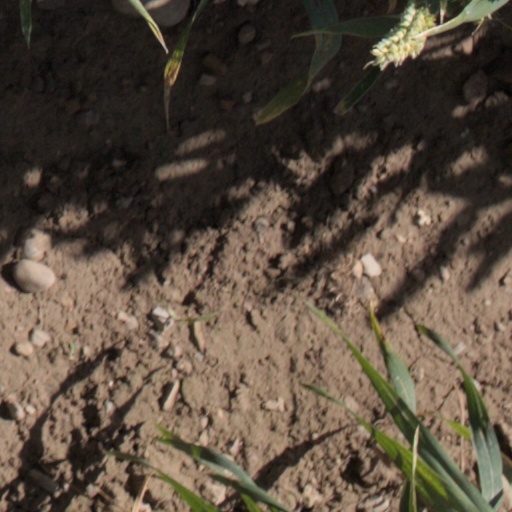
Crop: wheat